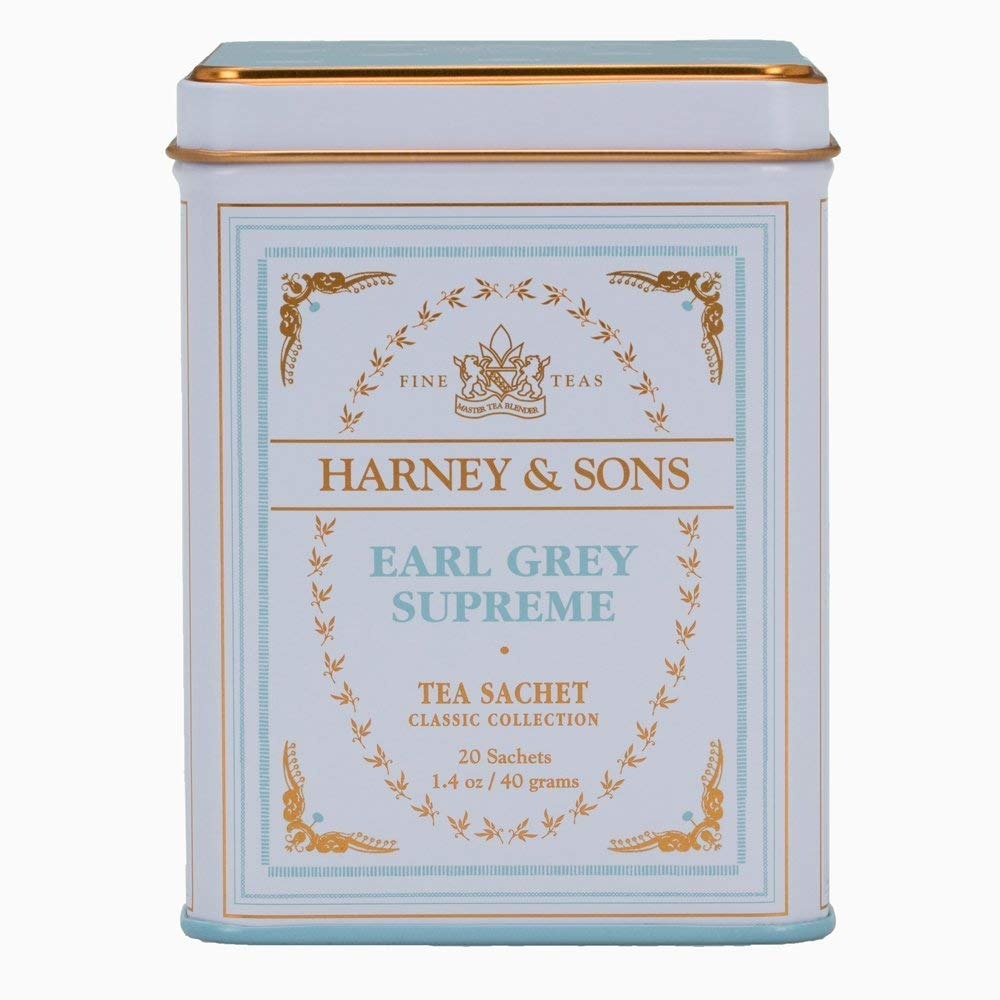
Item Name: HARNEY & SONS, TEA, EARL GREY SUPREME TIN, Pack of 4, Size 20 CT - No Artificial Ingredients
Value: 1.0
Unit: Count

Price: 42.39